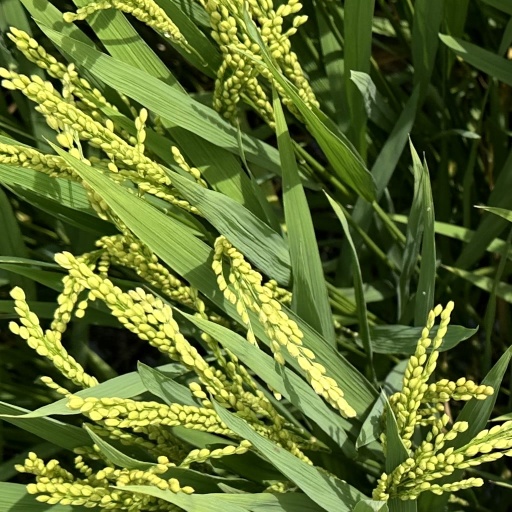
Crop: rice